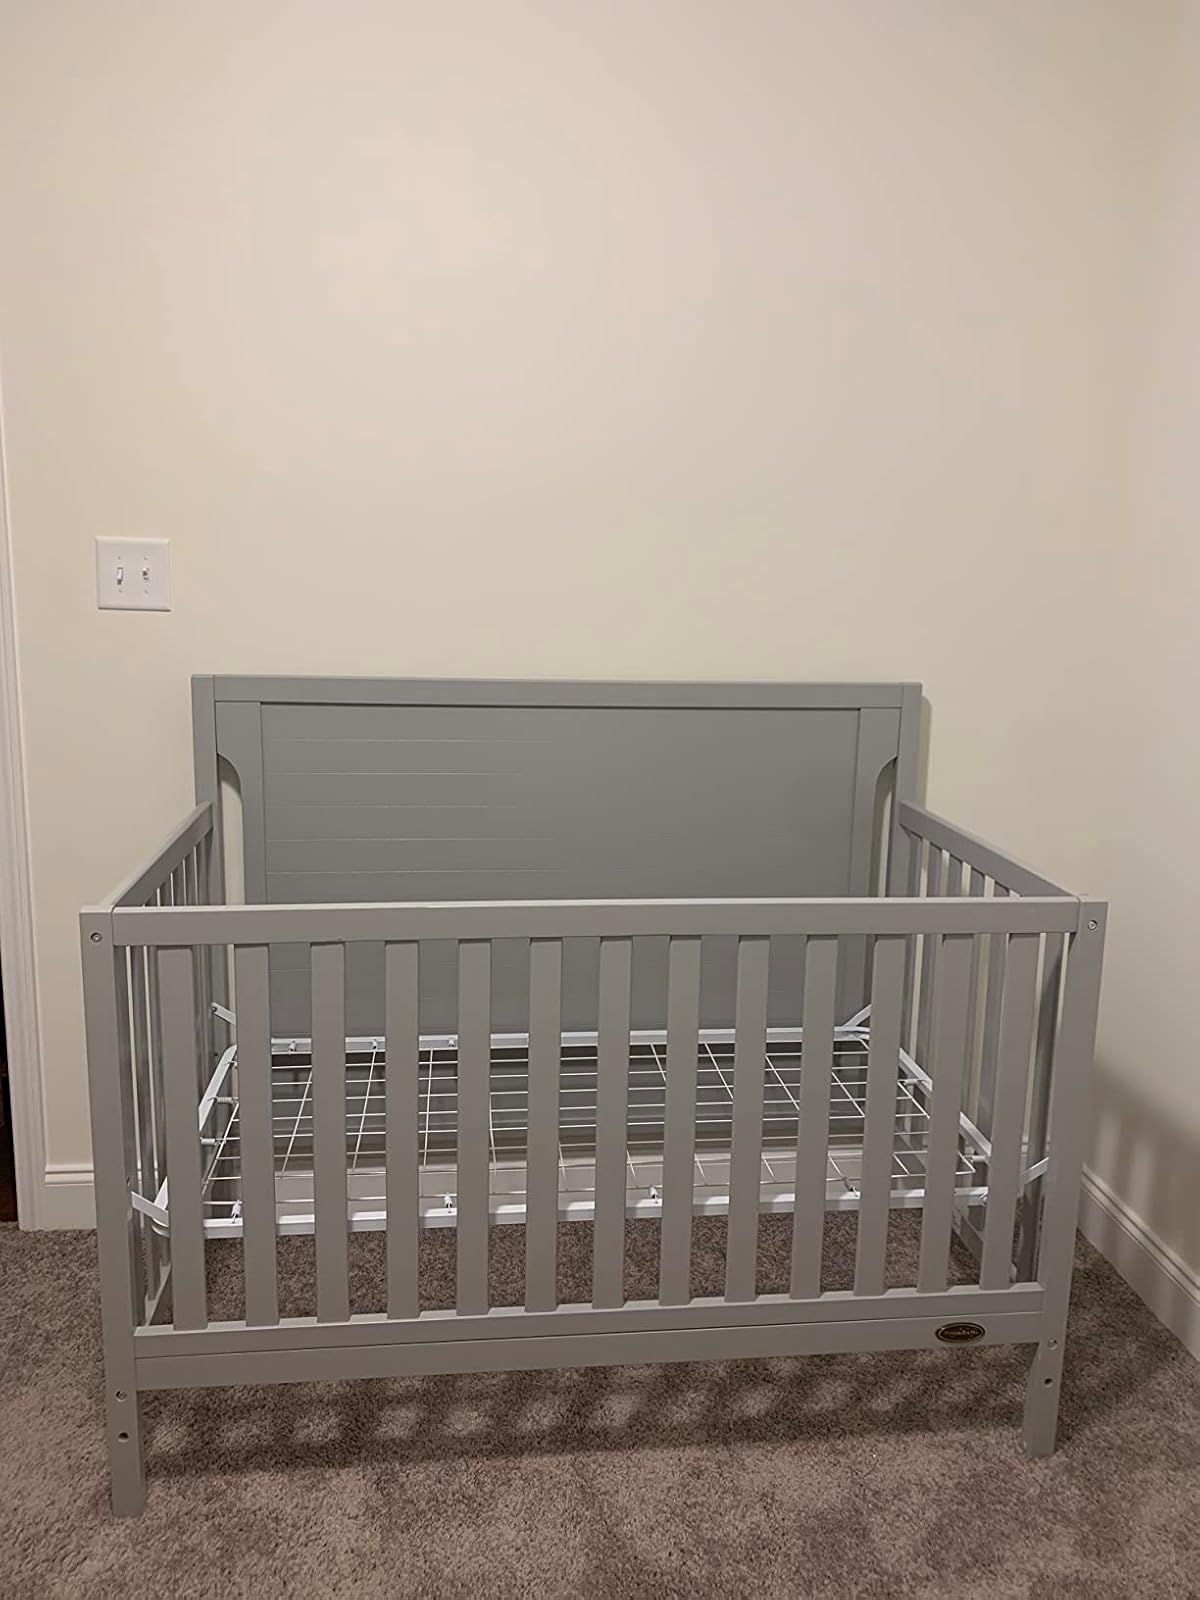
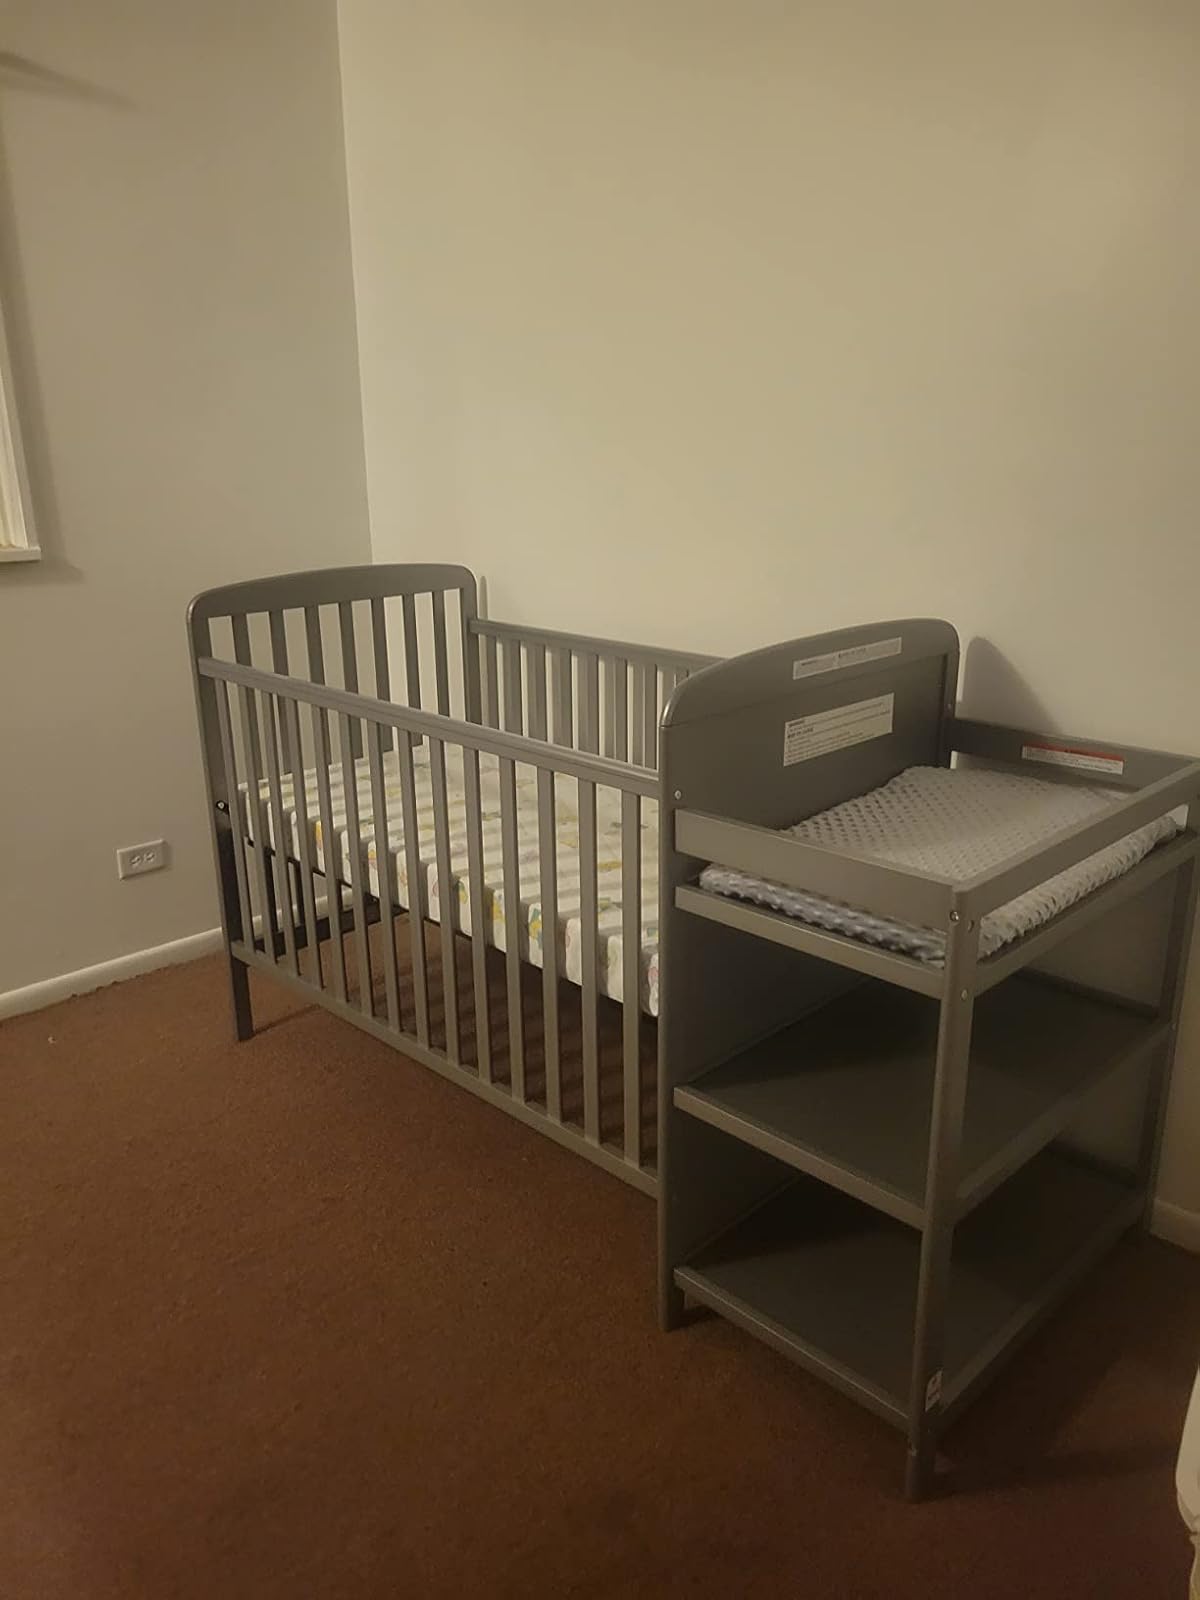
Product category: products_crib
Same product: no